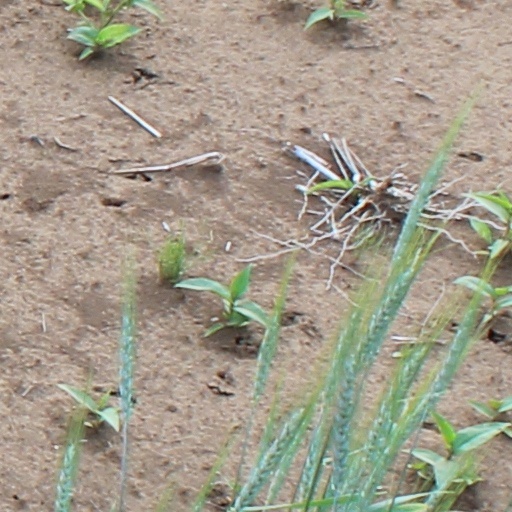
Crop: wheat